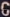
Number: 6